Quipu

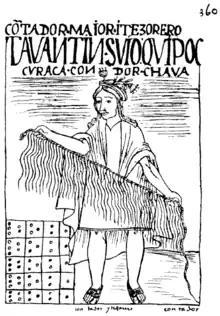
A "quipucamayoc" depicted in "El primer nueva corónica y buen gobierno". A "yupana", an Inca calculating device, is also visible in the lower left.

"Quipus" held information, decipherable by officials called "quipucamayocs", classified in various categories, narrated from the most important to the least important category, according to color, number, and order.